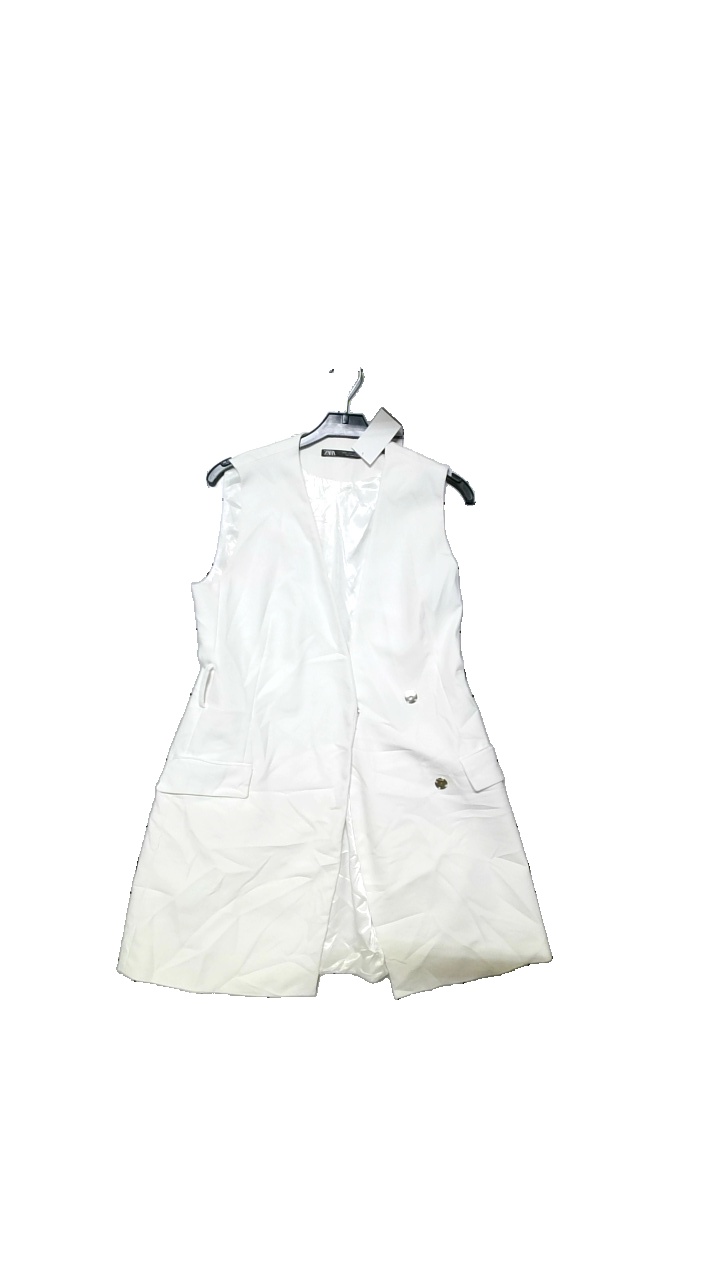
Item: Vest (Ladies)
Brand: Zara
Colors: White
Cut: Regular
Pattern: Dots
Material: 95%Polyester, 5%Elastan
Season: All
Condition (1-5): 4
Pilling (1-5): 4
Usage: Reuse
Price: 50-100